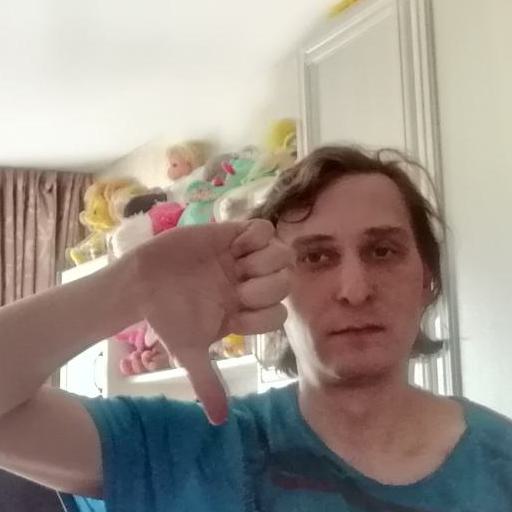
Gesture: dislike